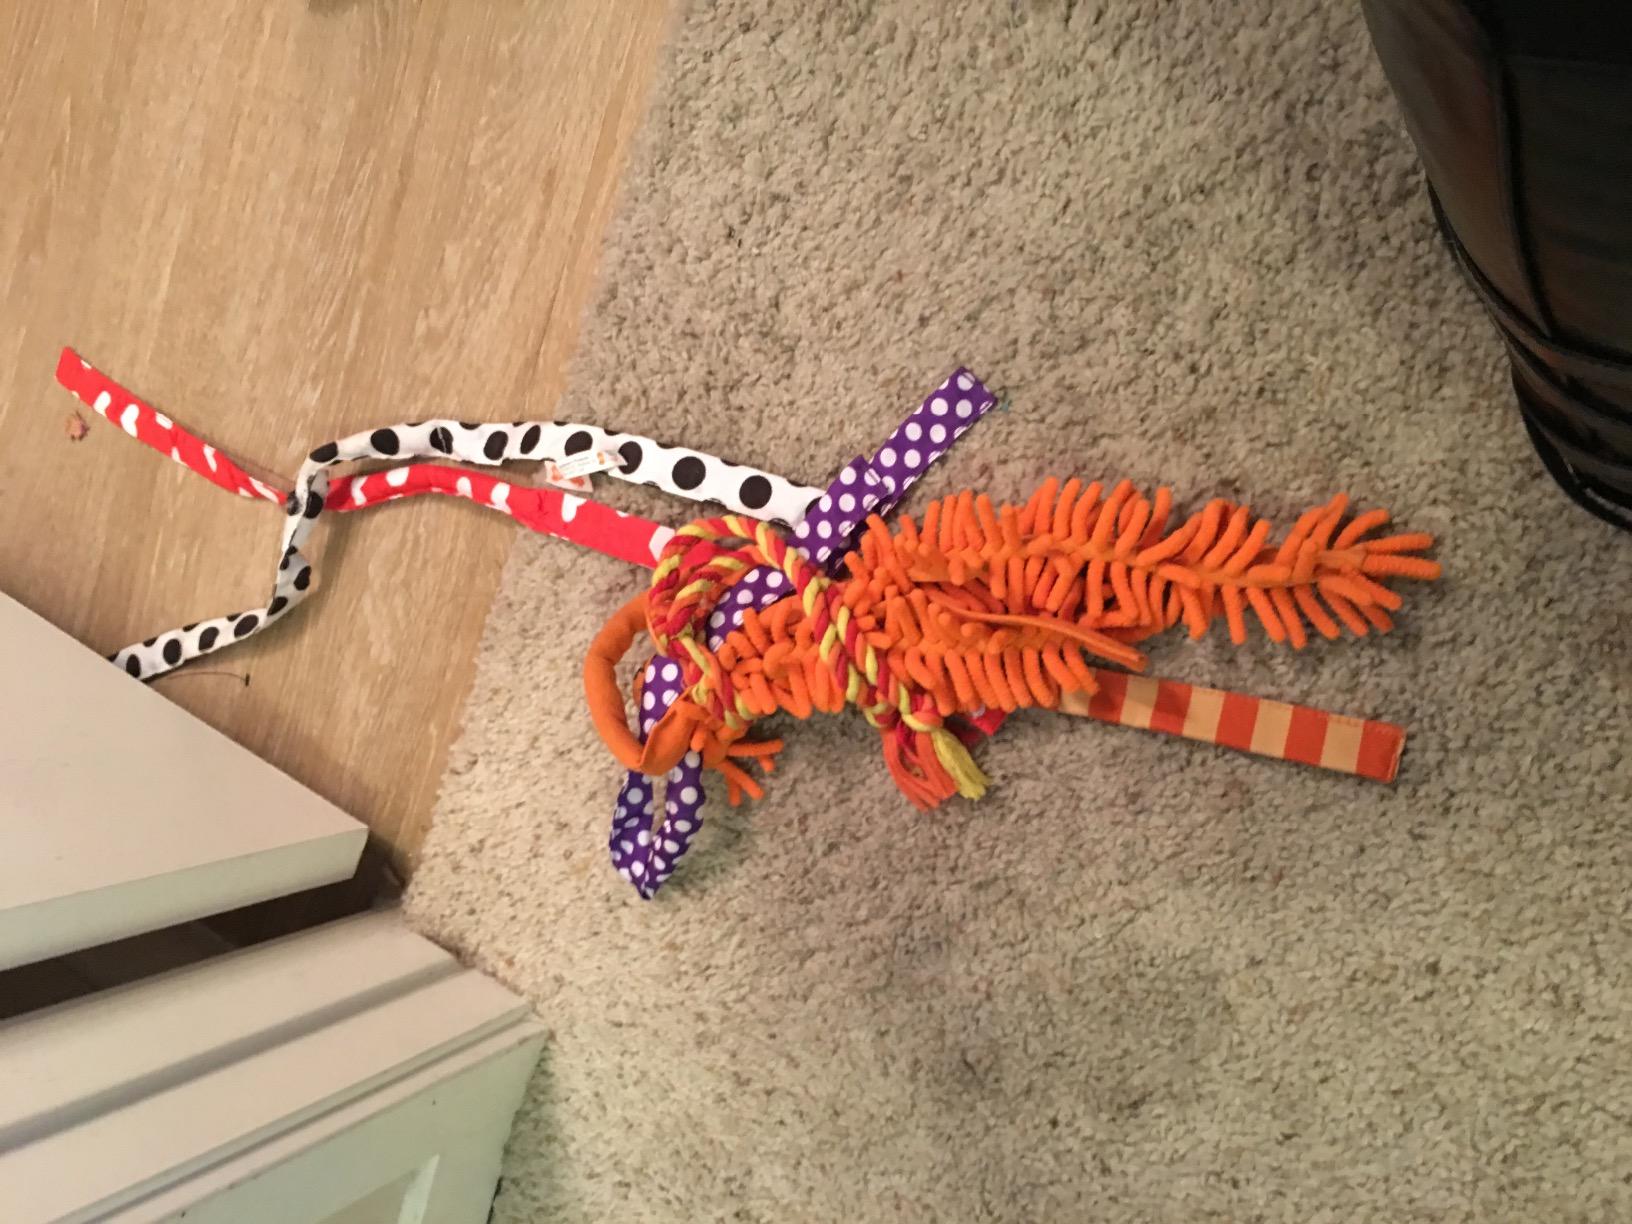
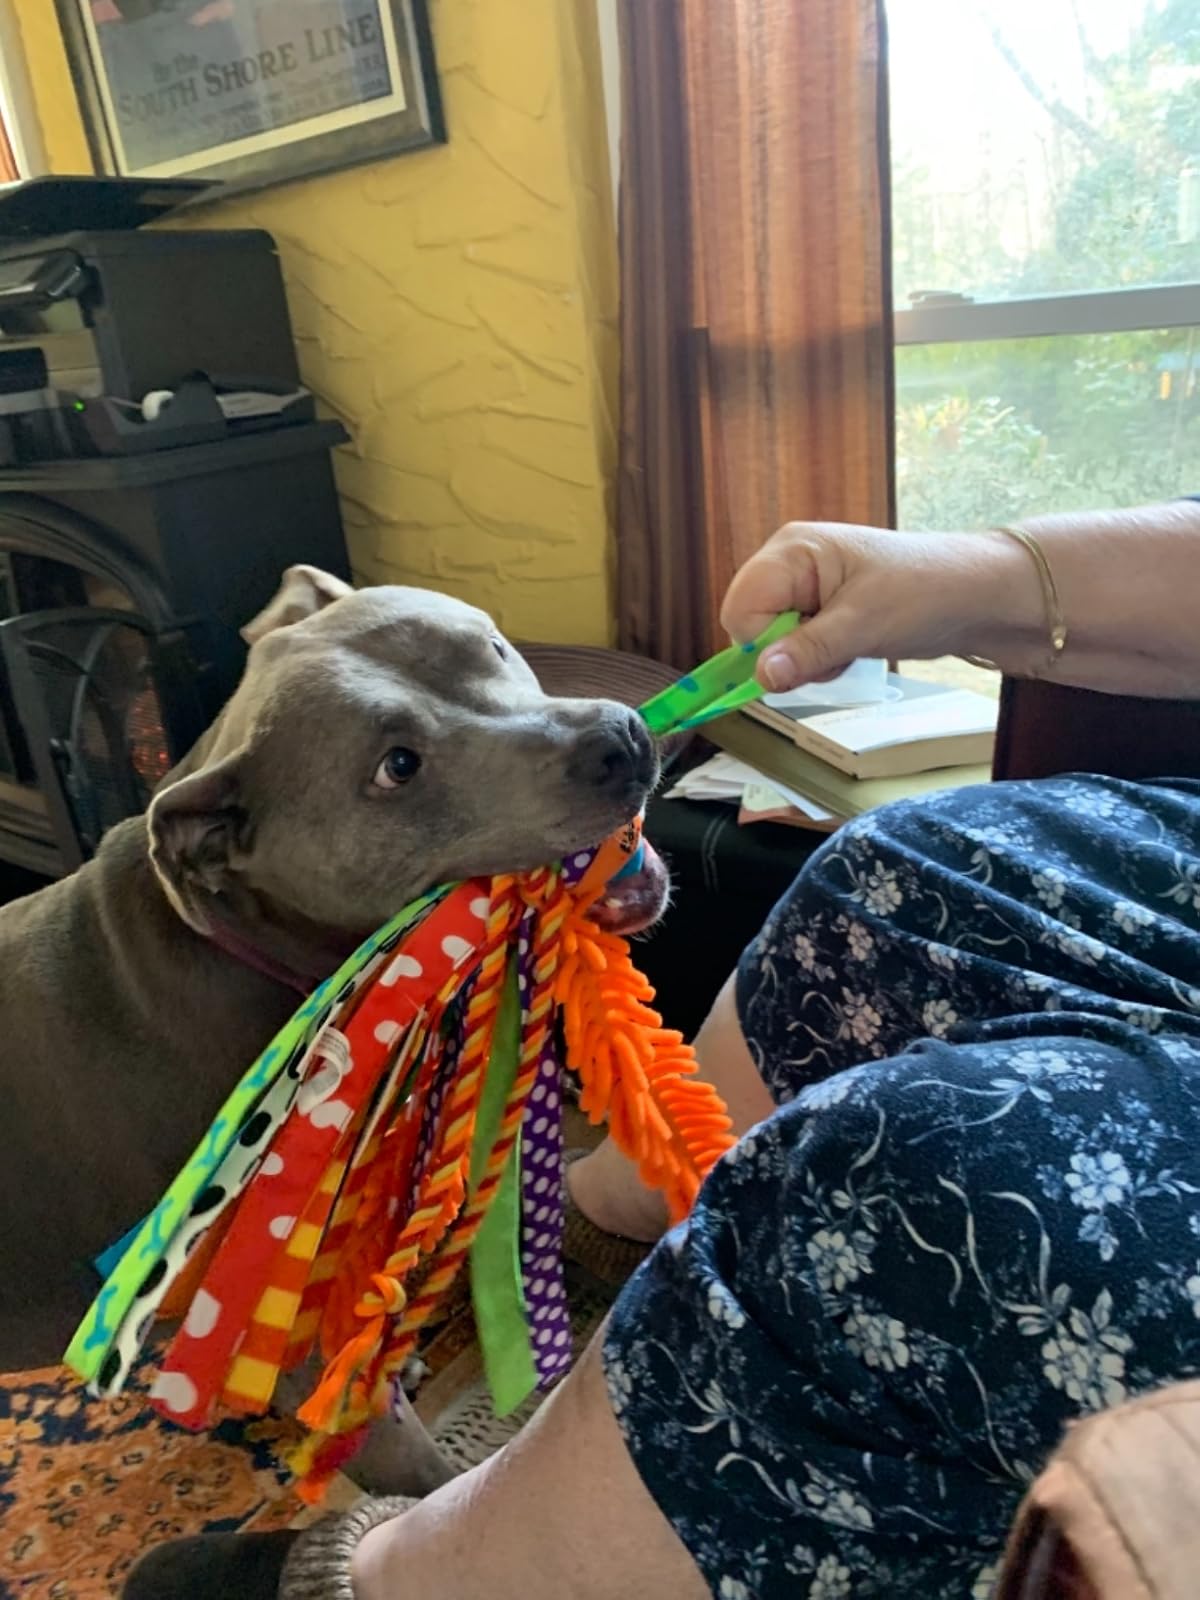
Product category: items_toy
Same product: yes